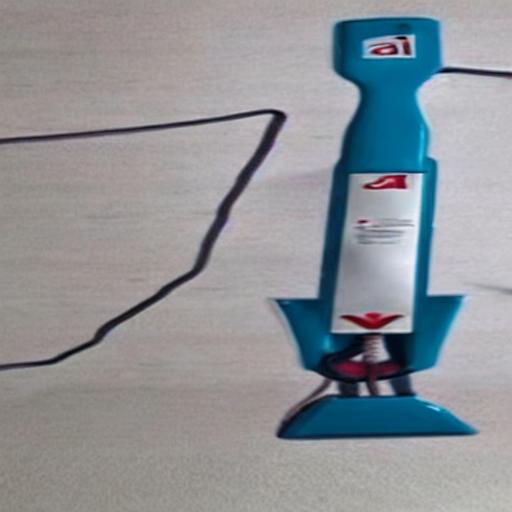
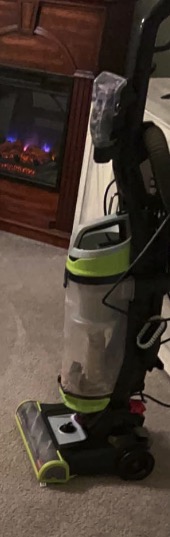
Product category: items_vacuum
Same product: no